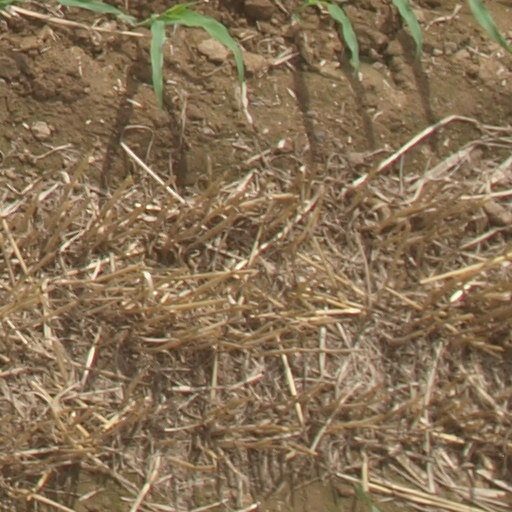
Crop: maize; corn